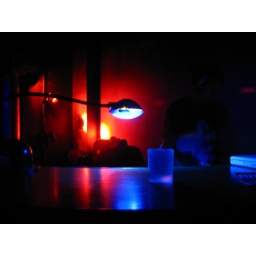
an unlit candle in a frosty glass